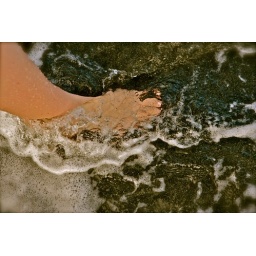
My wife's foot in the &amp;quot;sand&amp;quot; of the black sand beach while the waves go in and out